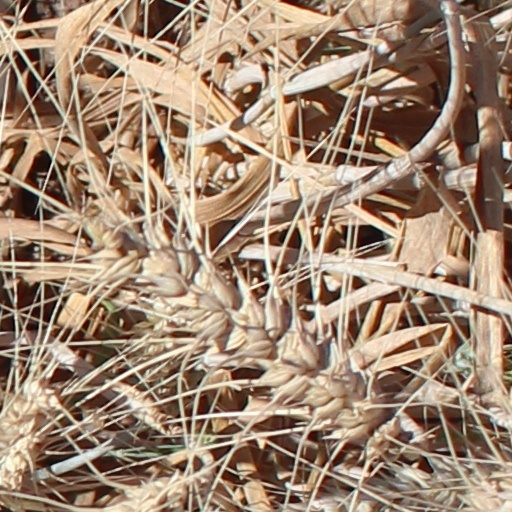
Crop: wheat